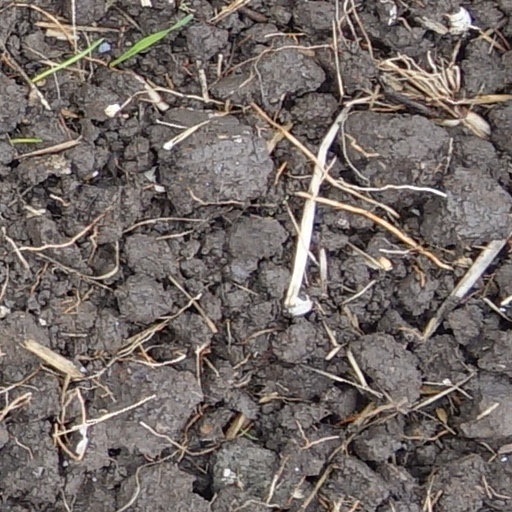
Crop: wheat